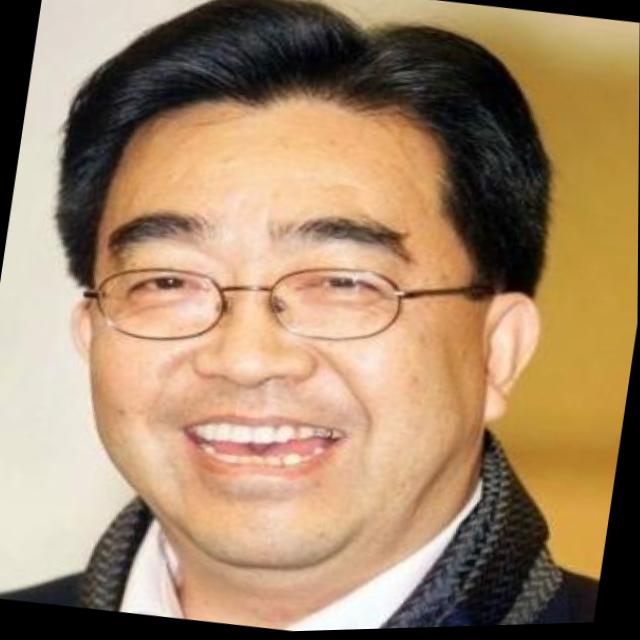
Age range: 45-64